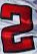
Number: 2